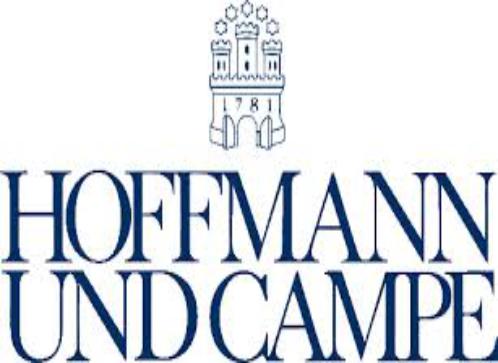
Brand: Hoffmann
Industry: Electronic